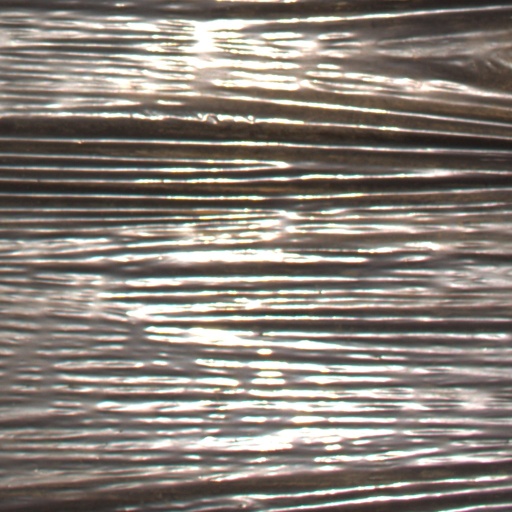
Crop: Jerusalem artichoke